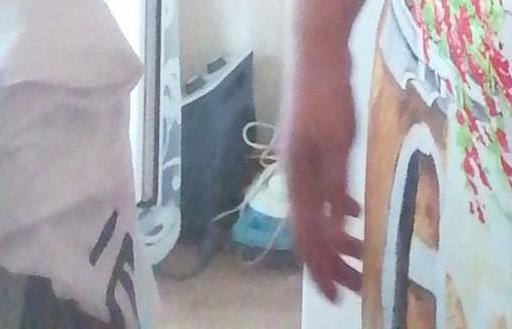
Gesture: no_gesture